Erik Blumenfeld

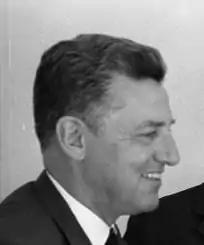
Blumenfeld in 1968

Erik Blumenfeld (March 27, 1915 – April 10, 1997) was a German politician of the Christian Democratic Union of Germany and former member of the German Bundestag.